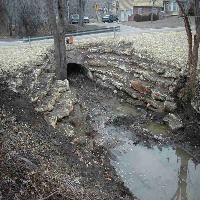
Weather: cloudy or overcast